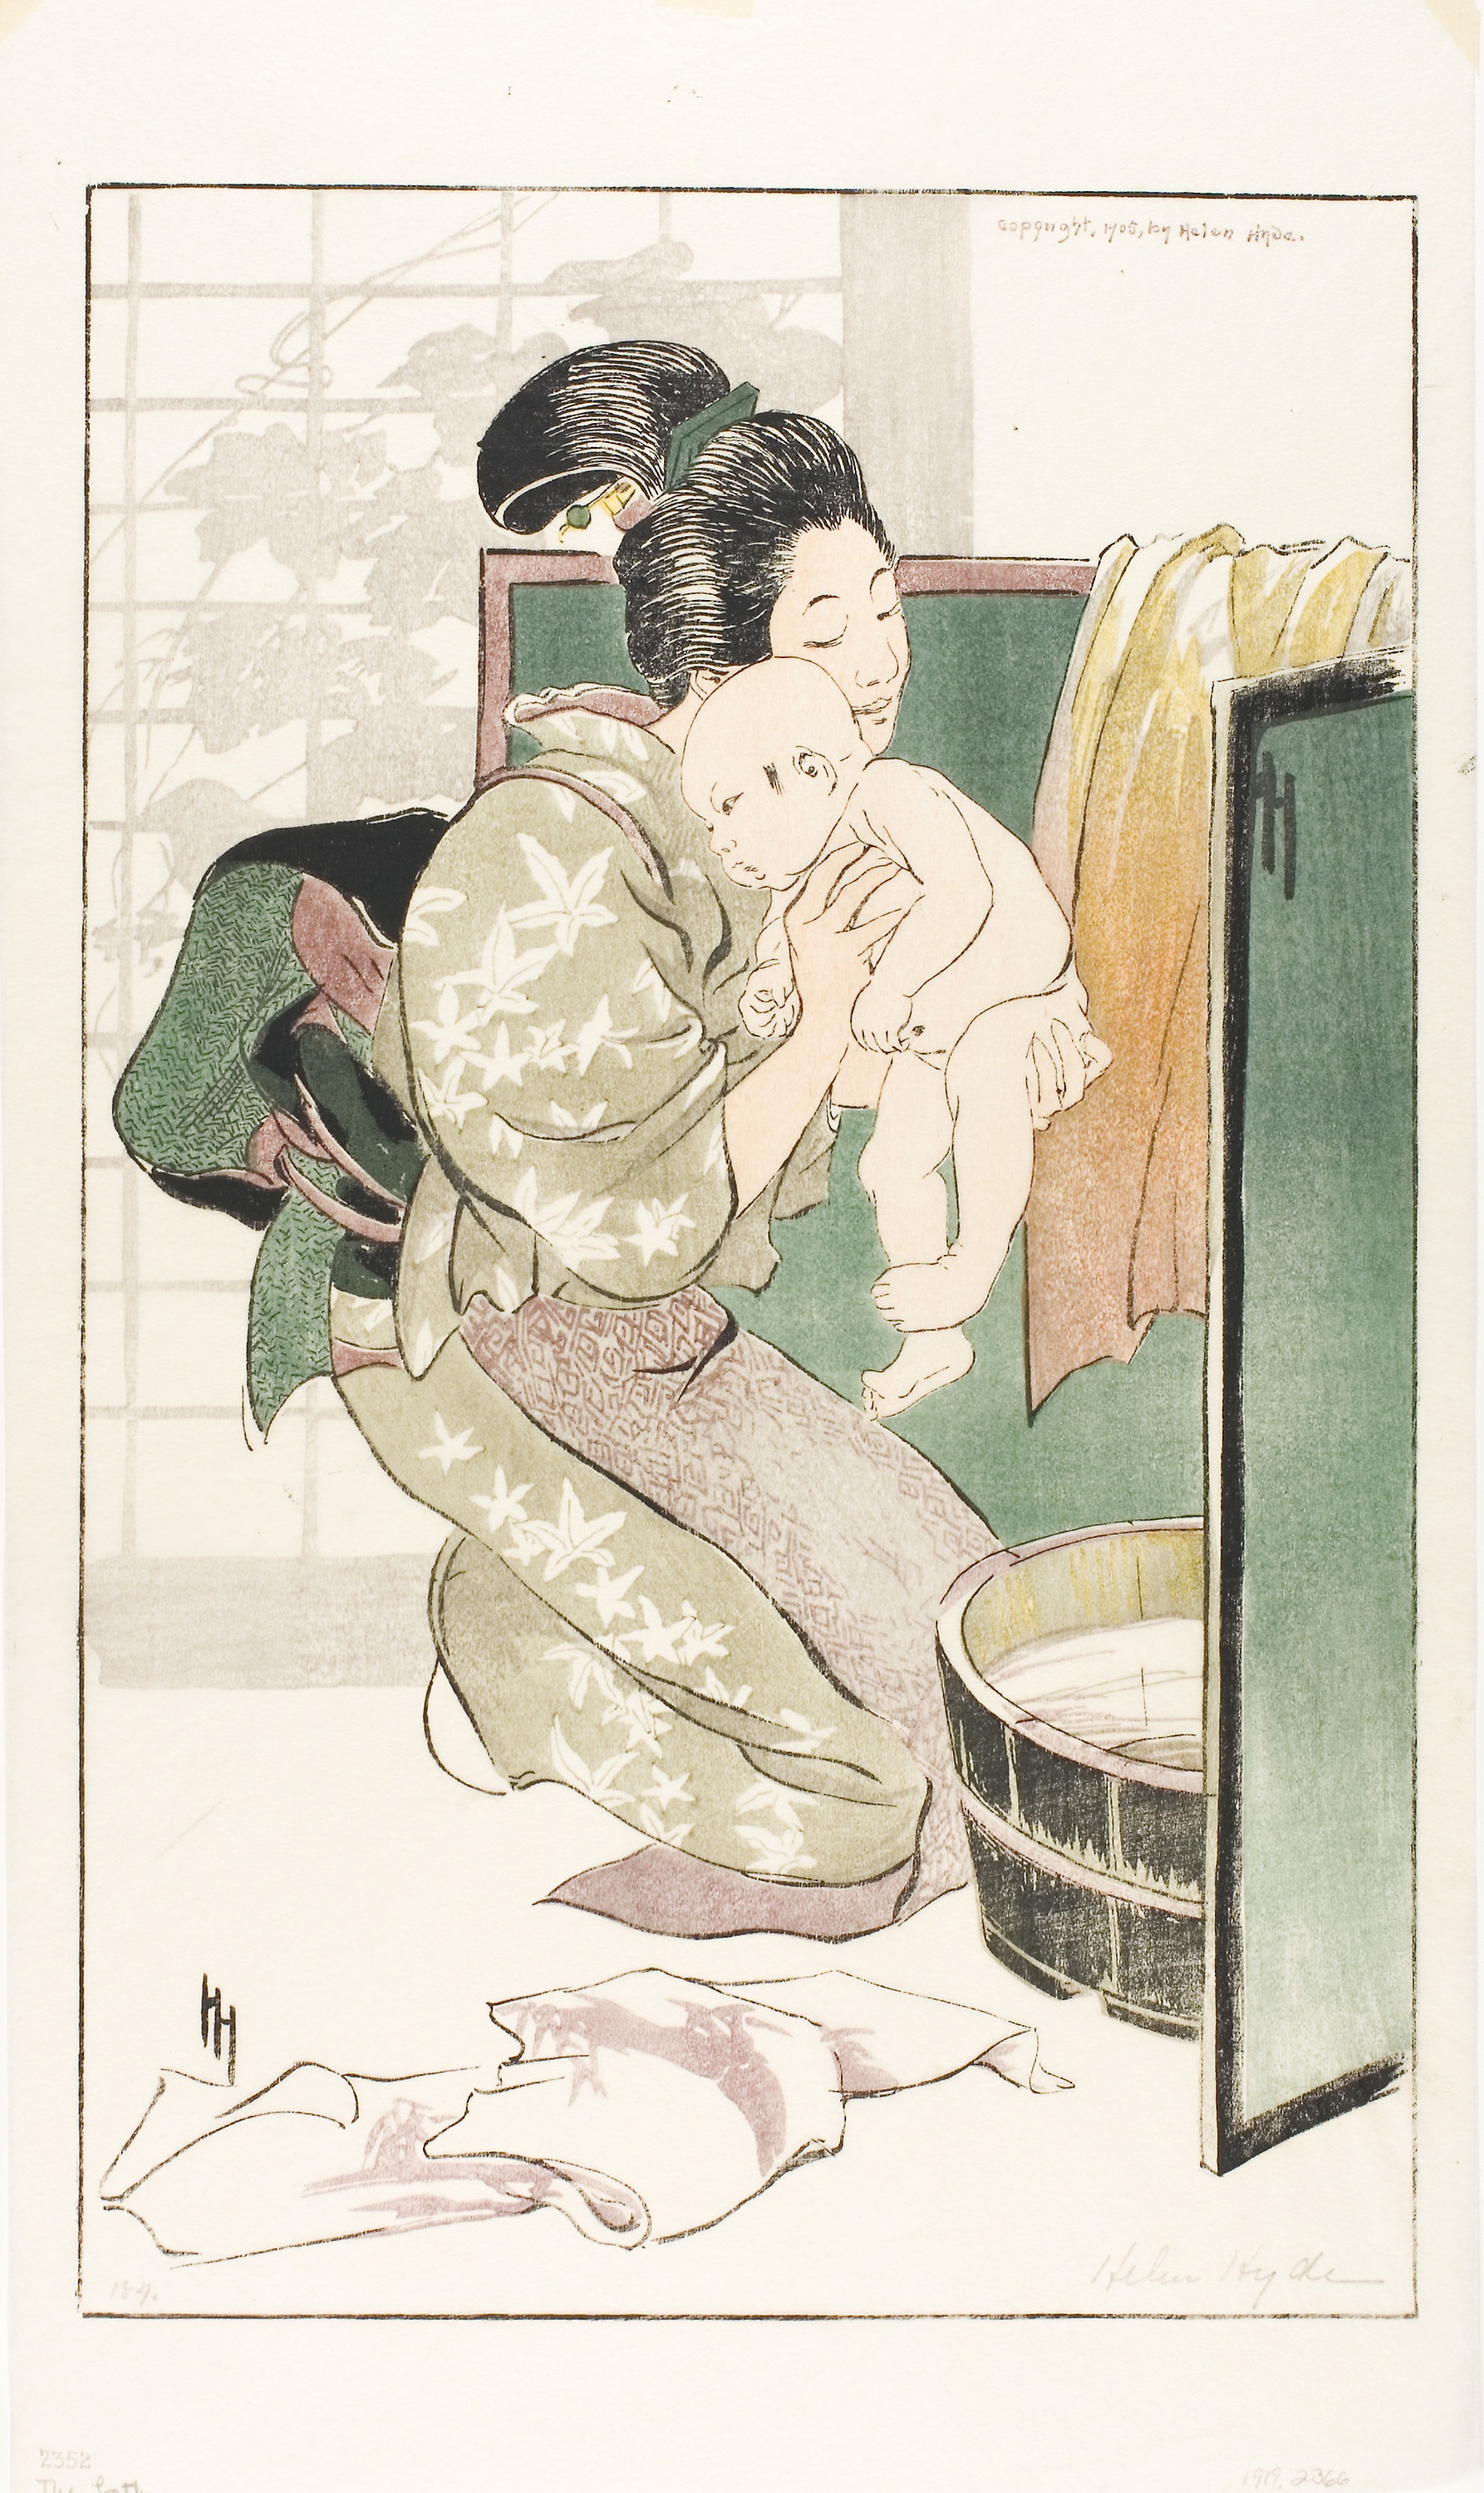
woman, cartoon, art, human behavior, illustration, fictional character, artwork